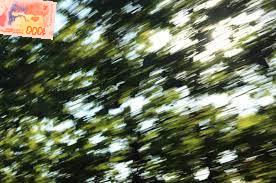
Denominación: 1000